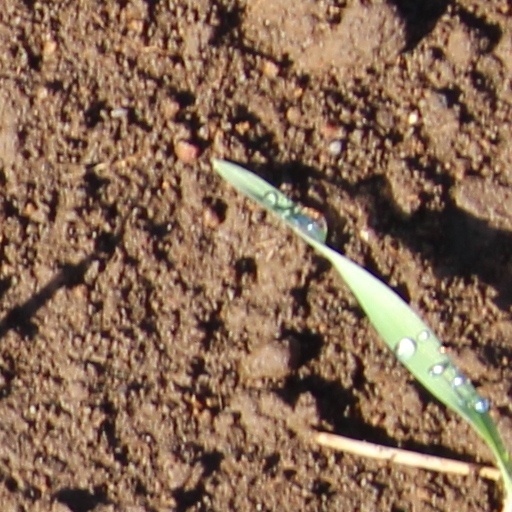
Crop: wheat